Answer in natural language. Where is framed mountain landscape photo (marked A) with respect to black floating bed with platform base and rectangular headboard (marked B)? Choose between the following options: right or left
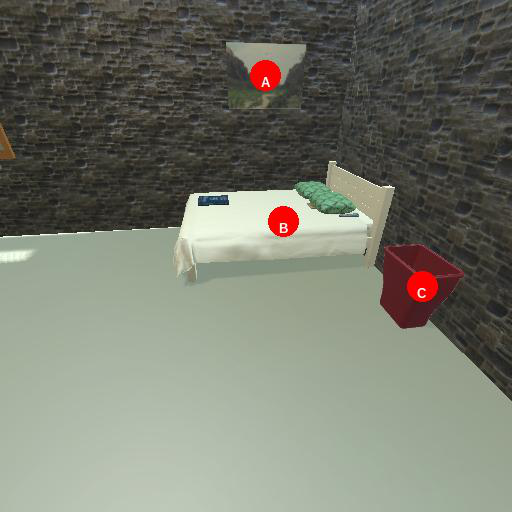
<answer>left</answer>